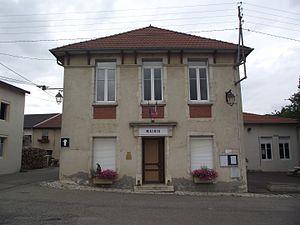
Mairie de Viterne
Viterne est une commune française située dans le département de Meurthe-et-Moselle en région Grand Est.